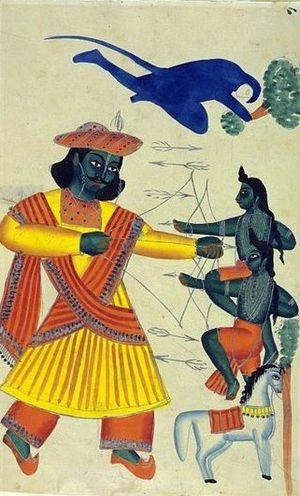
L'Ashvamedha, « sacrifice d'un cheval », était l'un des quatre plus importants rituels traditionnels dans la religion védique. Les deux sources littéraires majeures en ce qui concerne ce sacrifice sont le Shatapatha Brahmana ainsi que le Yajur-Véda. Cependant, on retrouve les premières mentions faites à ce rituel dans une source sanskrite bien plus archaïque, le Rig-Véda.